Walter Ulbricht

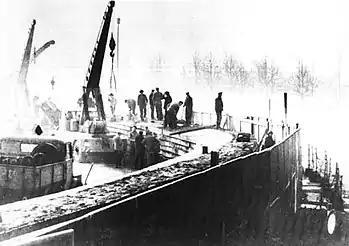
East German construction workers building the Berlin Wall in November 1961

The Nazi Party attained power in Germany in January 1933, and very quickly began a purge of Communist and Social Democrat leaders in Germany. Following the arrest of the KPD's leader, Ernst Thälmann, Ulbricht campaigned to be Thälmann's replacement as head of the party.